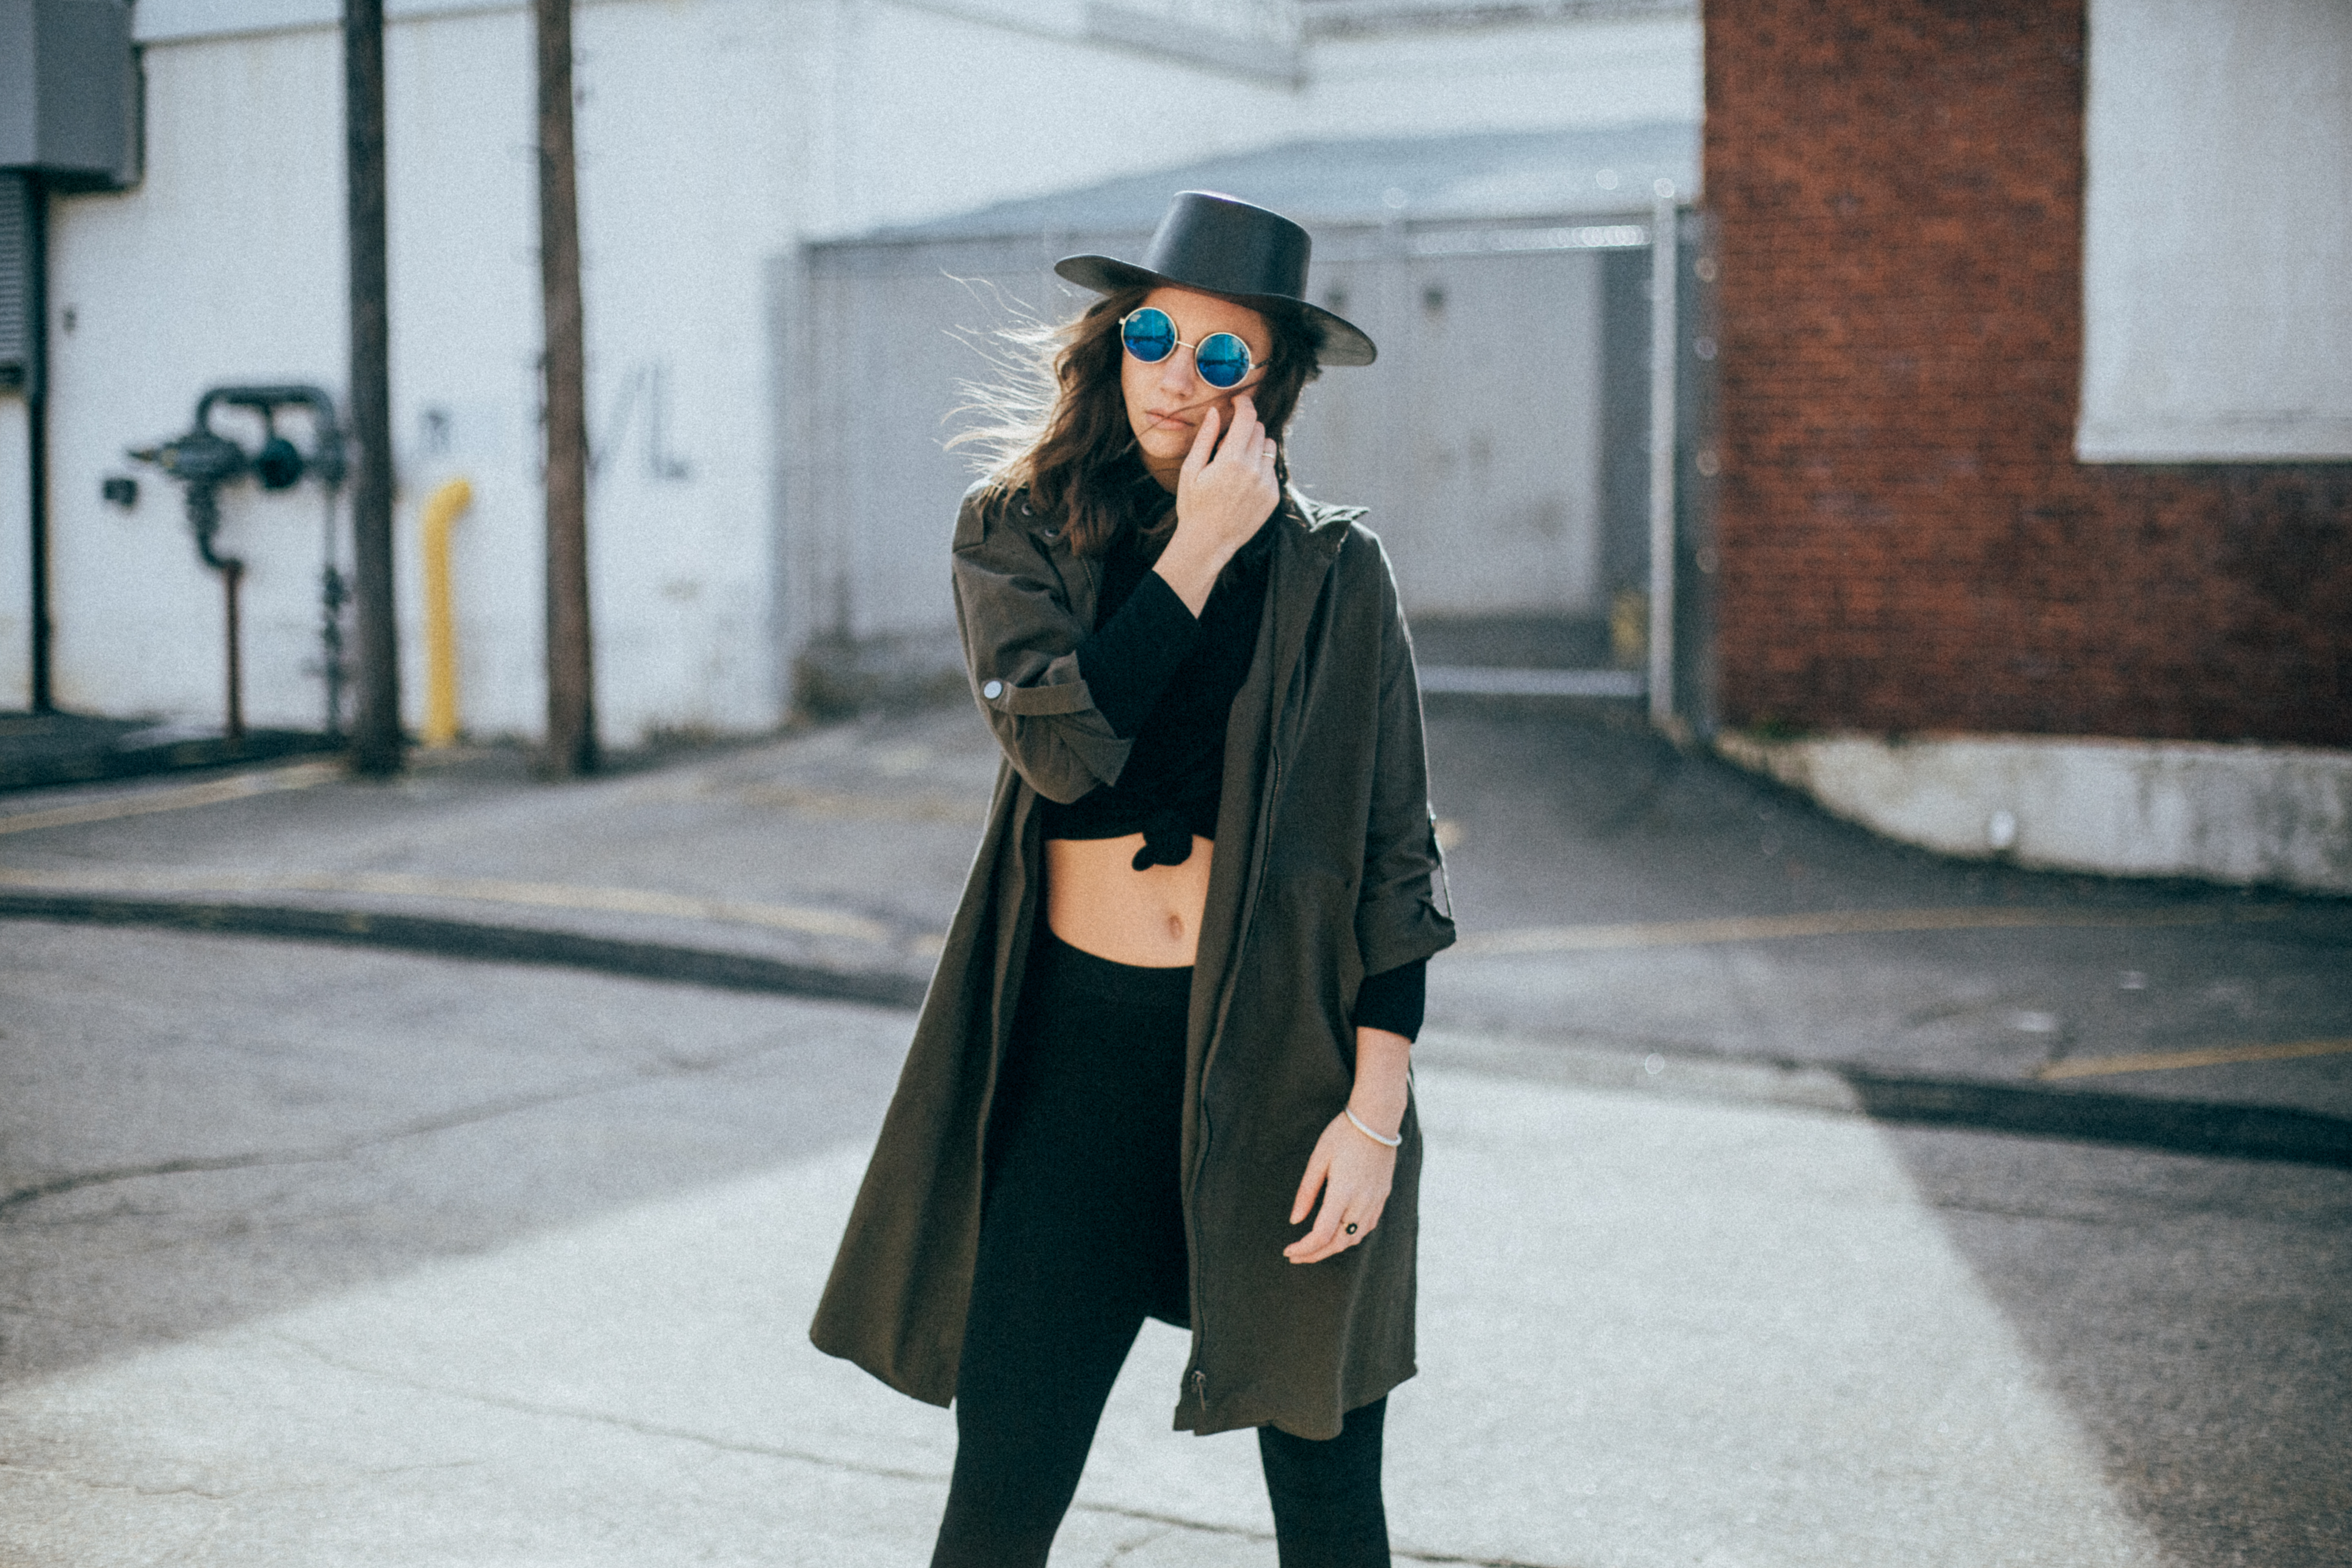
winter, girl, woman, road, street, pavement, model, coat, spring, fashion, clothing, black, outerwear, outdoors, dress, sunglasses, footwear, beautiful, costume